Answer in natural language. Which object is closer to blue and white striped wooden bed, light blue colour dresser birkeland or Window? Choose between the following options: light blue colour dresser birkeland or Window
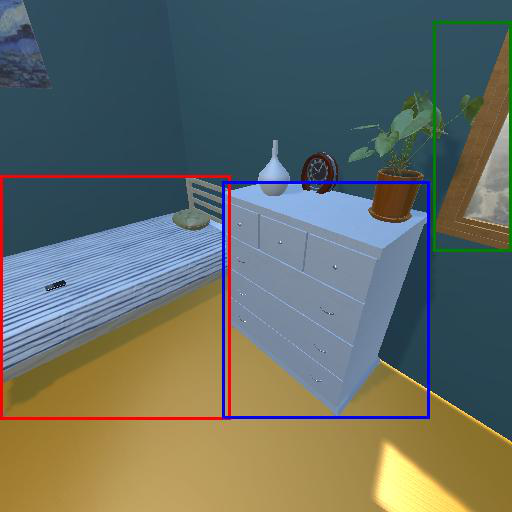
<answer>light blue colour dresser birkeland</answer>